Flubber (franchise)

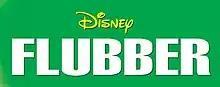
Official franchise logo, released in 1997

The Flubber franchise consists of American science-fiction-comedy films, with three theatrical releases, and two made-for-television films. The overall story is based on the short story, "A Situation of Gravity", written by Samuel W. Taylor in 1943. The plot of the films center around an absent-minded college professor (with differing names and played by various actors depending on the adaptation), who works tirelessly to find the next great invention. The Professor wants to make scientific history, while working to save the school at which he works, the Medfield College.